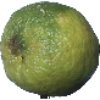
Label: Limes 1